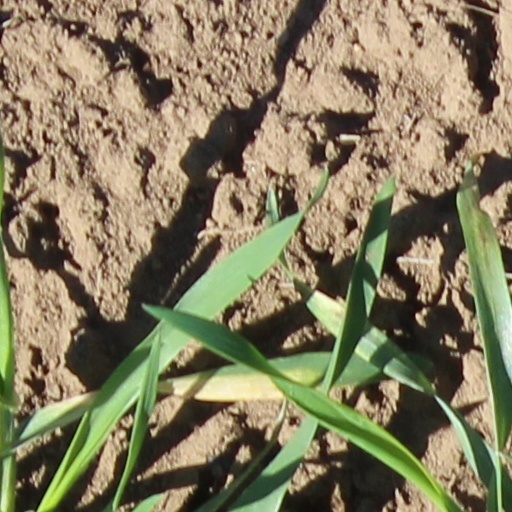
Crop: wheat